Junction 48

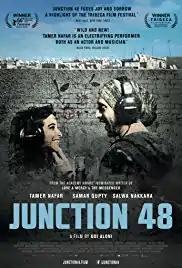
Film poster

Junction 48 is a 2016 Israeli drama film directed by Udi Aloni, co-written by Oren Moverman and the film's star Tamer Nafar. It was shown in the Panorama section at the 66th Berlin International Film Festival where it won the Audience Award. It received the Best International Narrative Feature award at the 2016 Tribeca Festival.